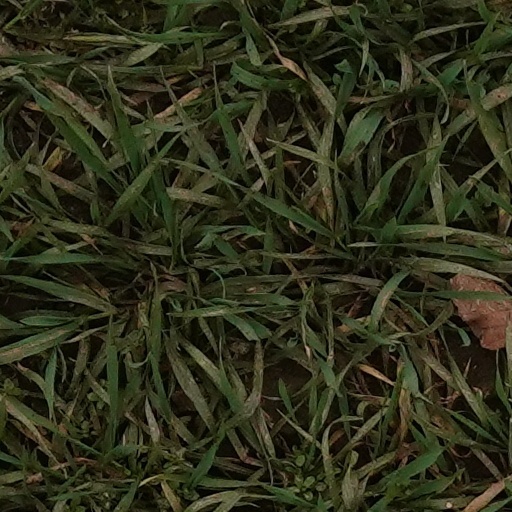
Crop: wheat